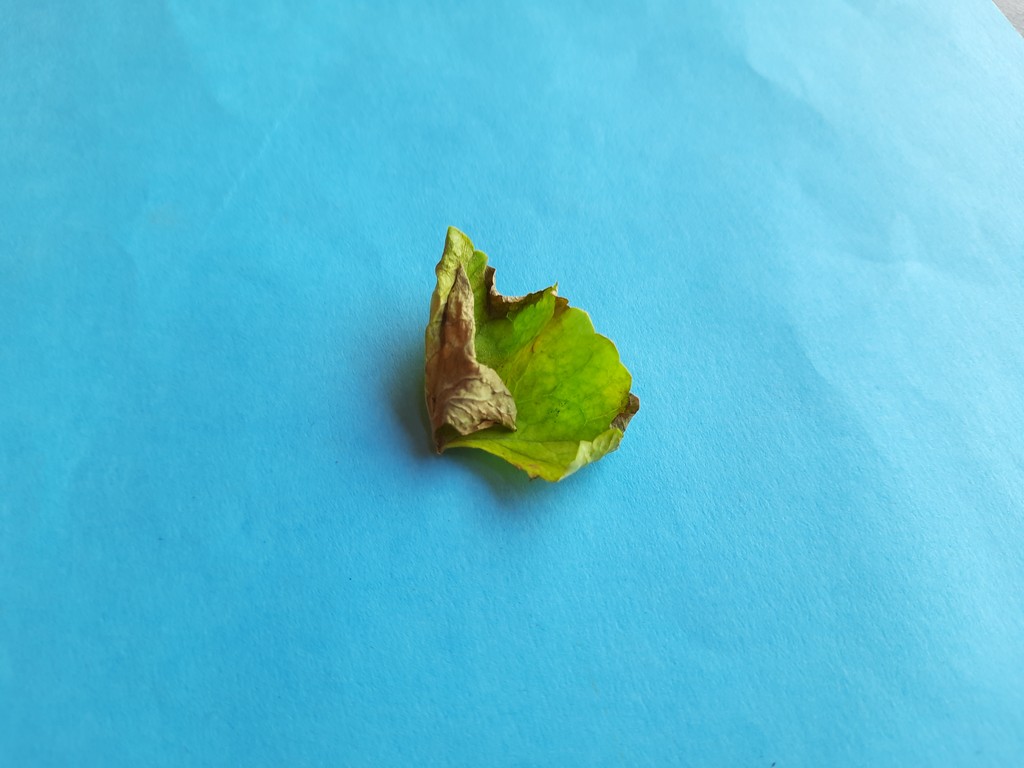
Label: Unhealthy